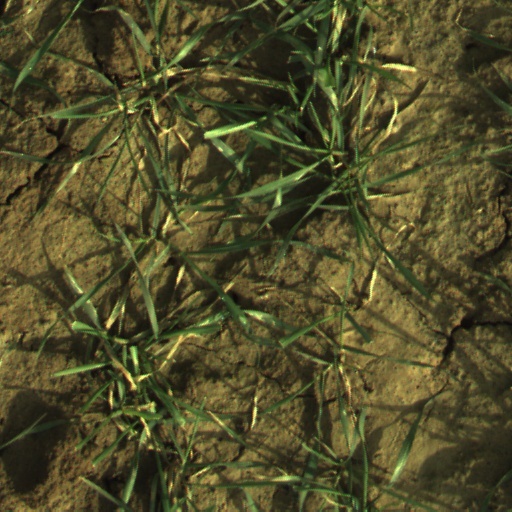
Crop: wheat